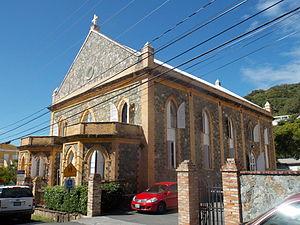
La cathédrale de Tous-les-Saints est une cathédrale anglicane située à Charlotte-Amélie, dans les Îles Vierges des États-Unis. Elle est le siège du diocèse anglican des Îles Vierges.